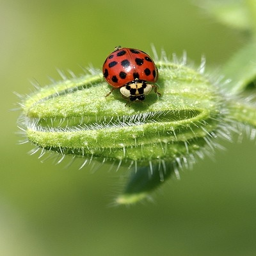
ladybug on a fuzzy flower bud